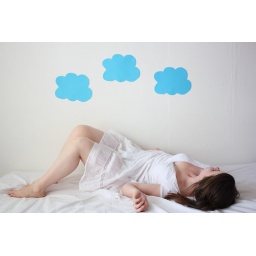
clouds above my bed